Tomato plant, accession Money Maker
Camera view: vertical (180 deg); turntable rotation: 90 degrees
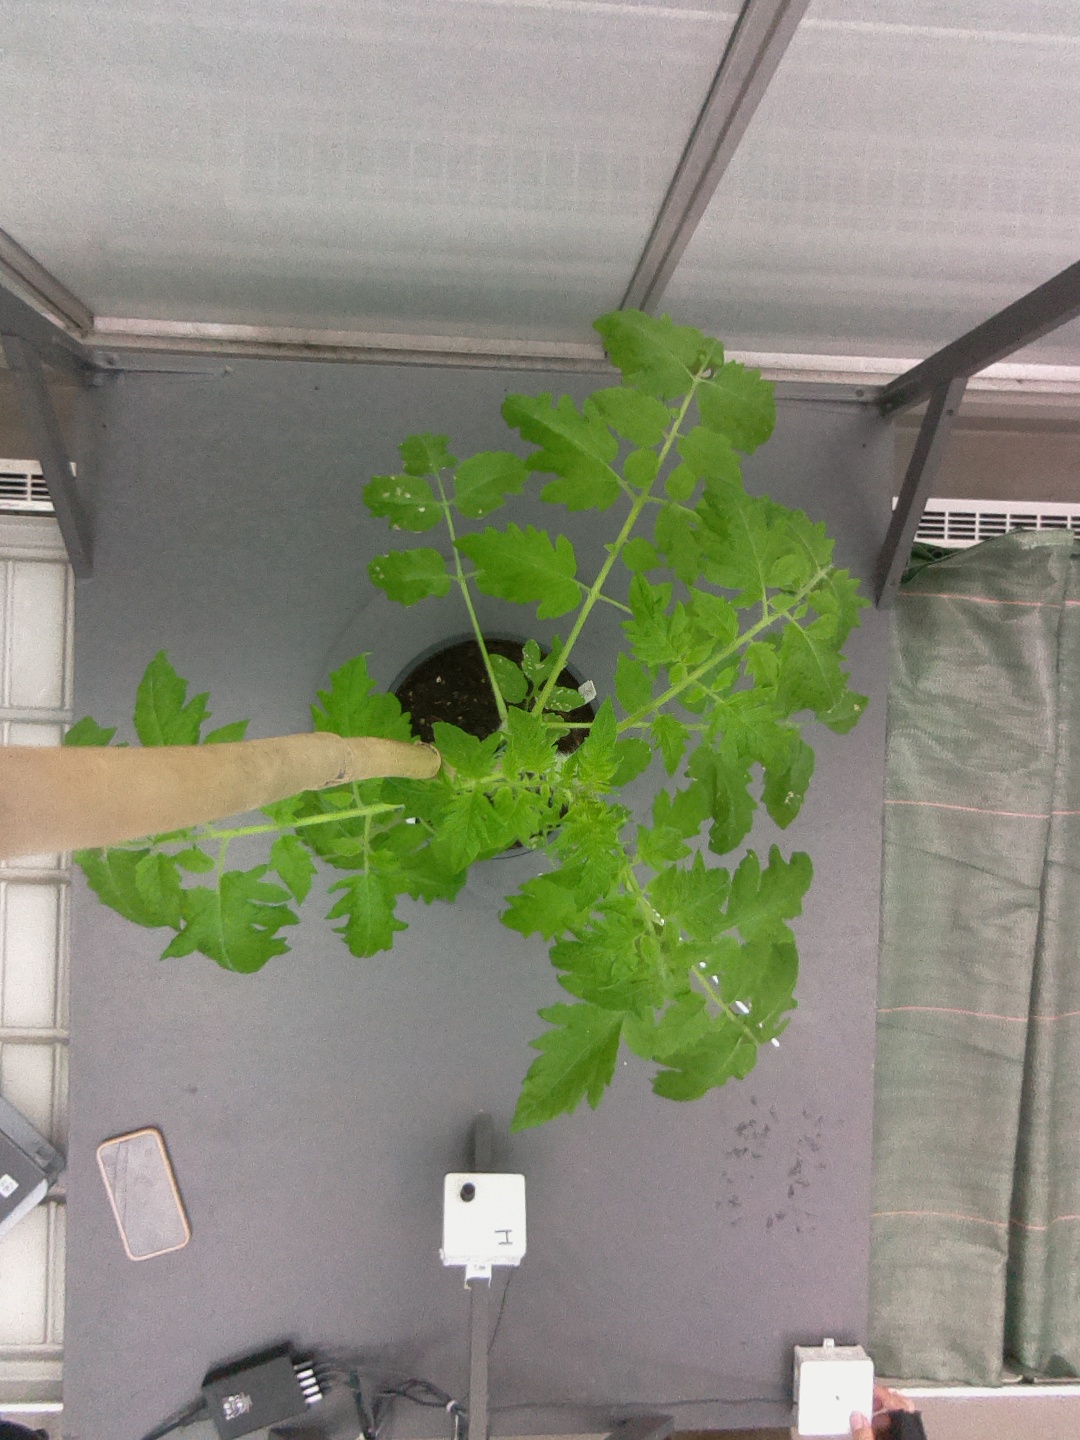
BBCH growth stage 15: 10 of true leaves visible